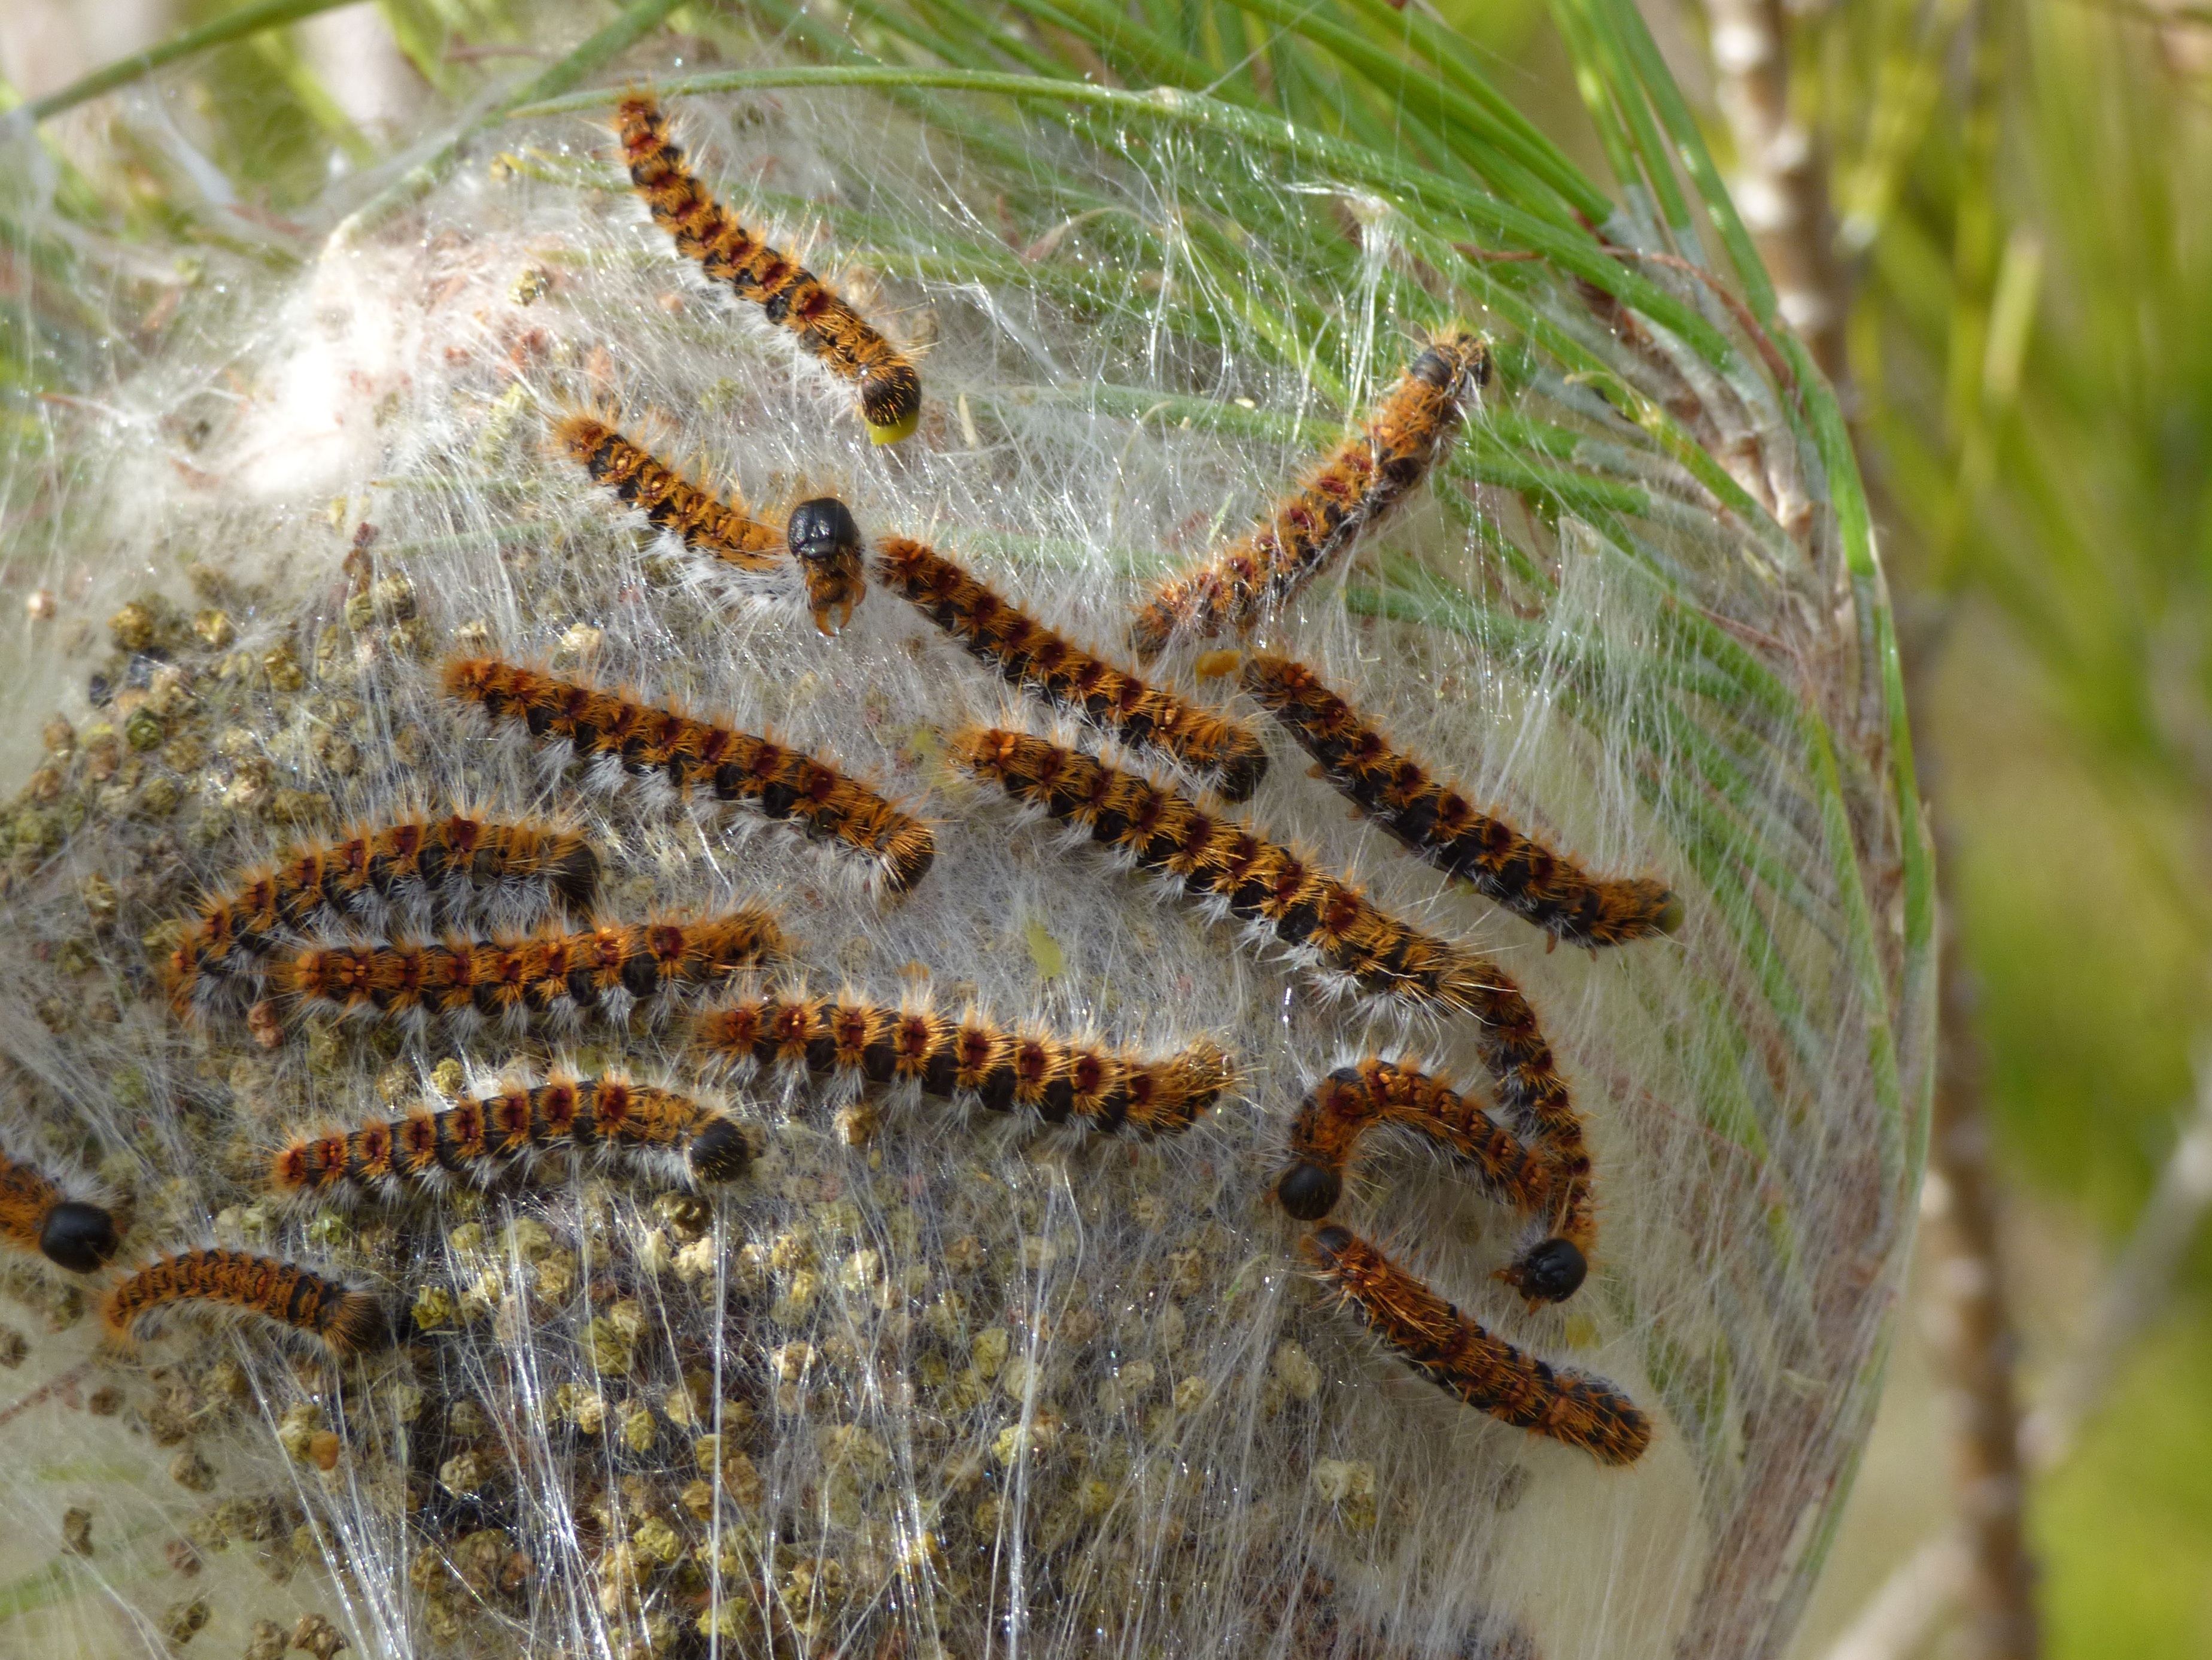
pine, wildlife, insect, fauna, invertebrate, caterpillar, close up, plague, nest, larva, macro photography, cocoon, processionary, the pine processionary moth